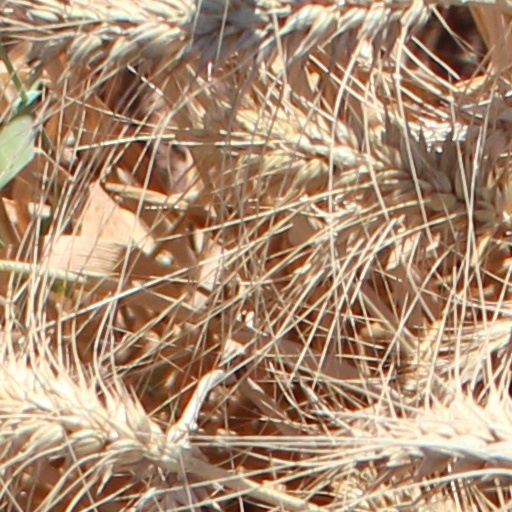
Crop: wheat